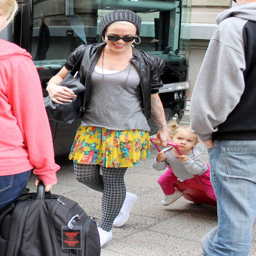
pop rock artist and her daughter , arrived at their hotel as person rode her luggage through the crowd .